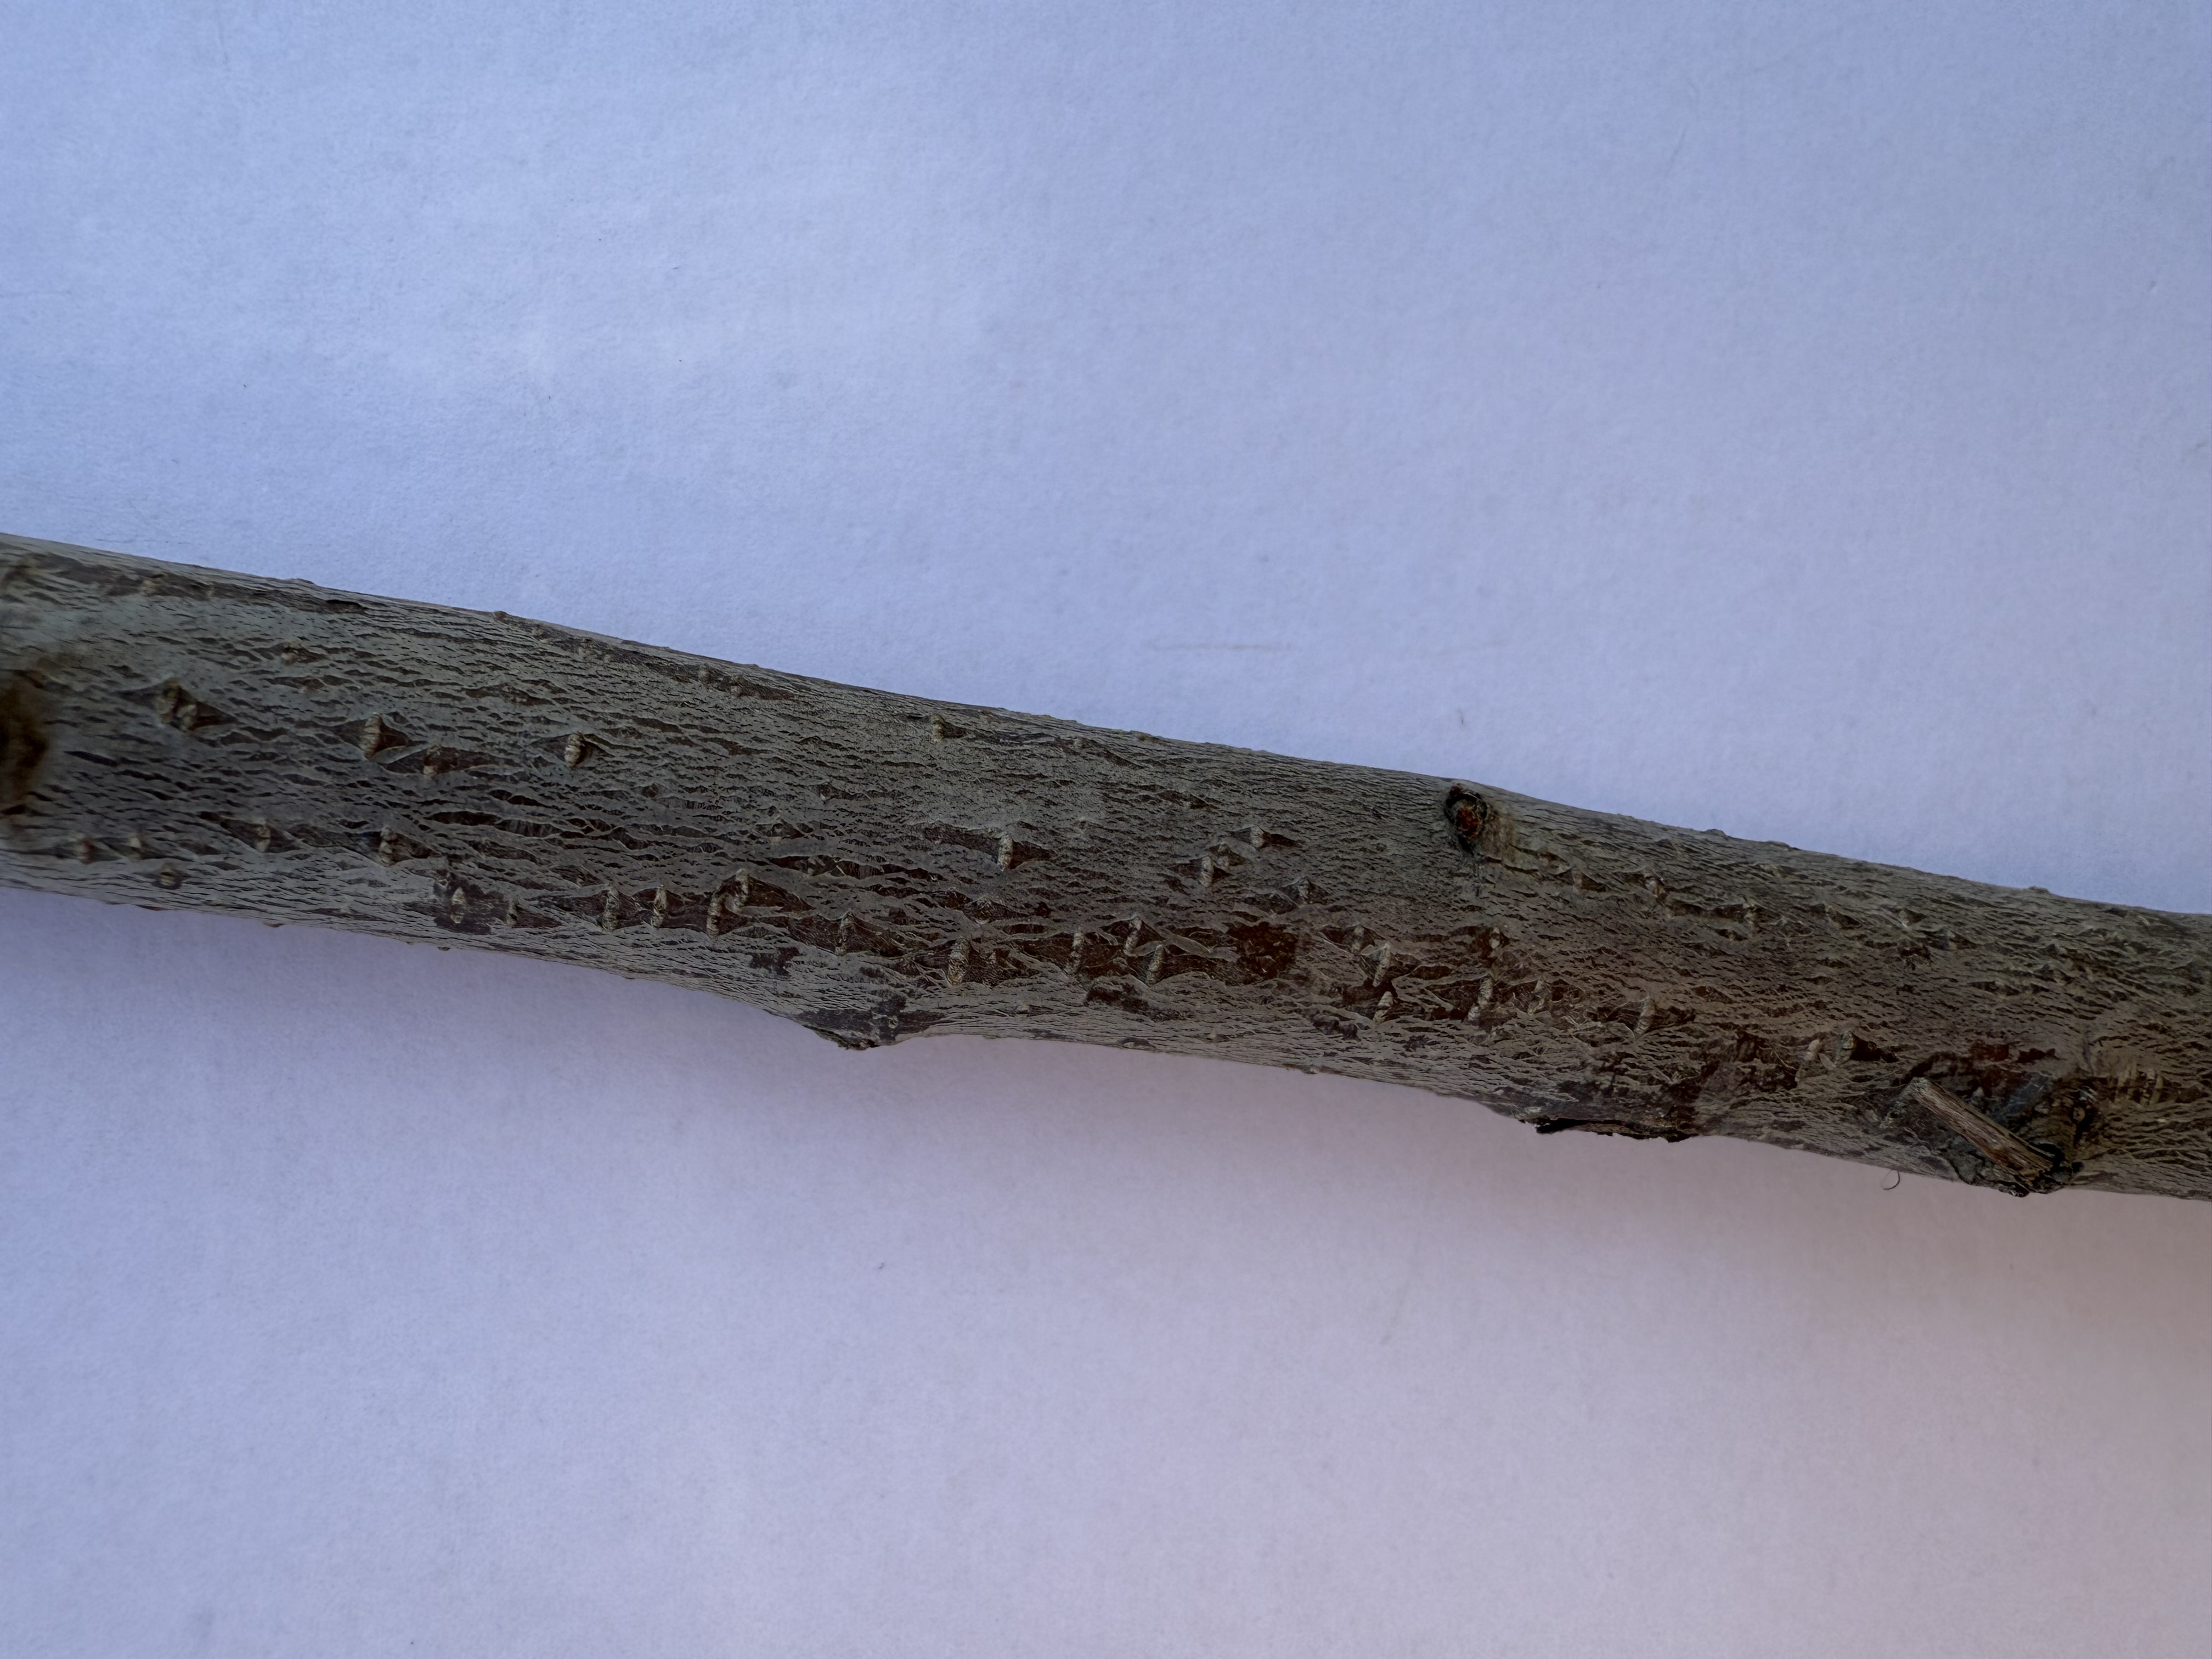
Variety: Papaz Plum